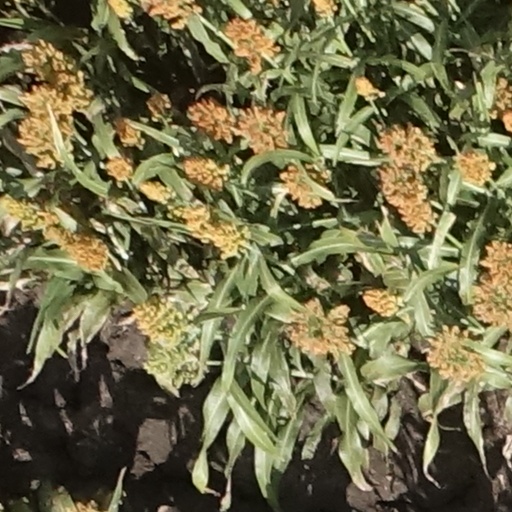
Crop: sorghum